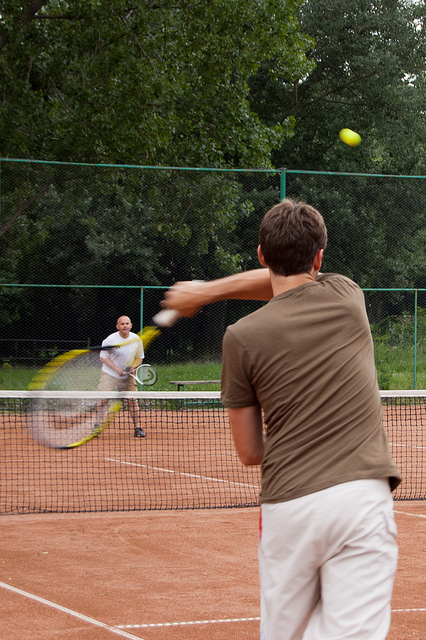
người đàn ông áo nâu đang cầm vợt đánh tennis trên sân